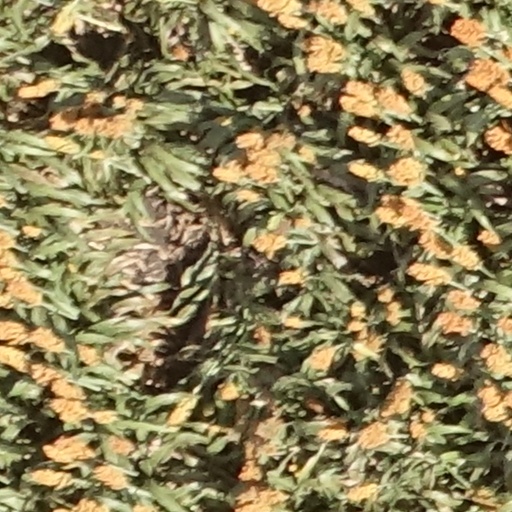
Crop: sorghum